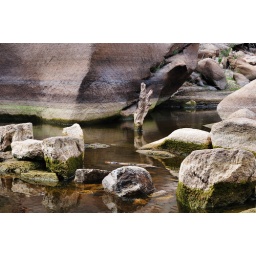
Joshua Tree National ParkNot a of of water in the dam, and the lake was totally dry.